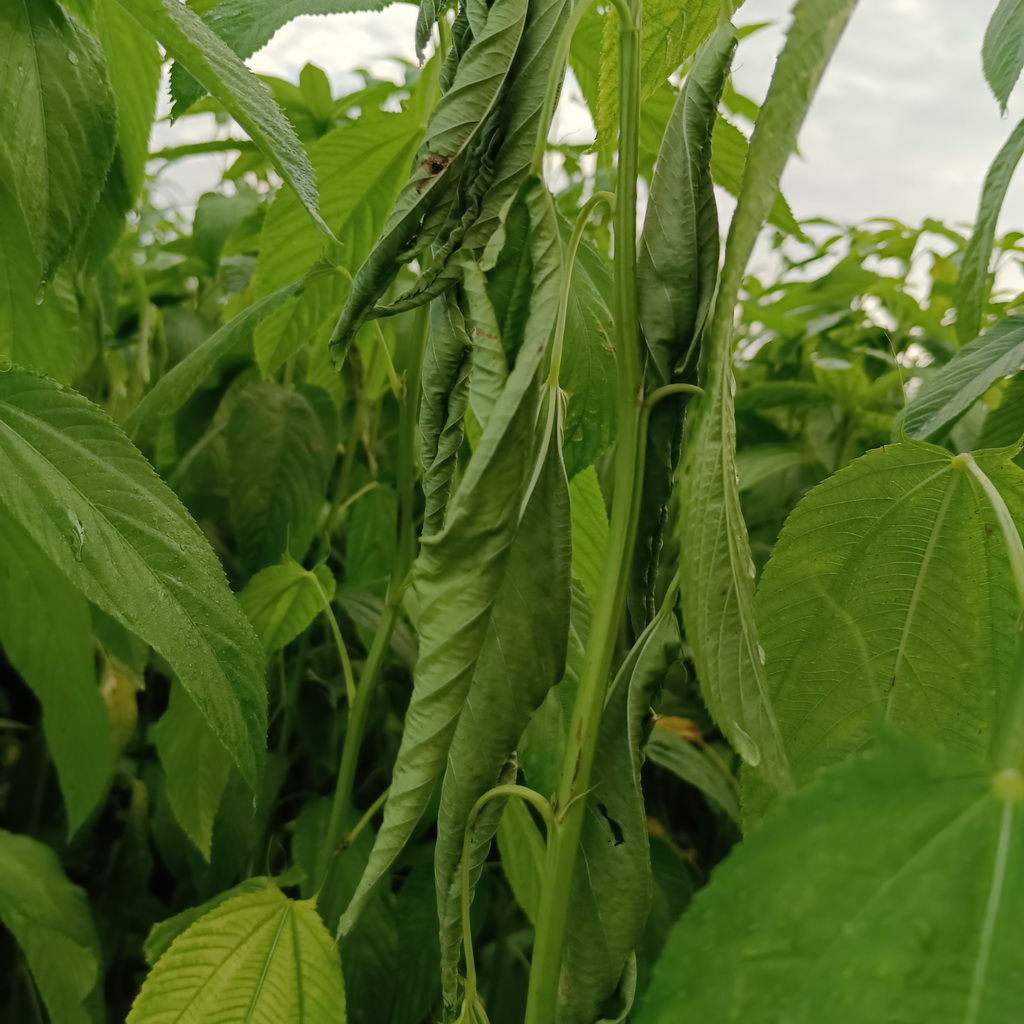
Label: Dieback